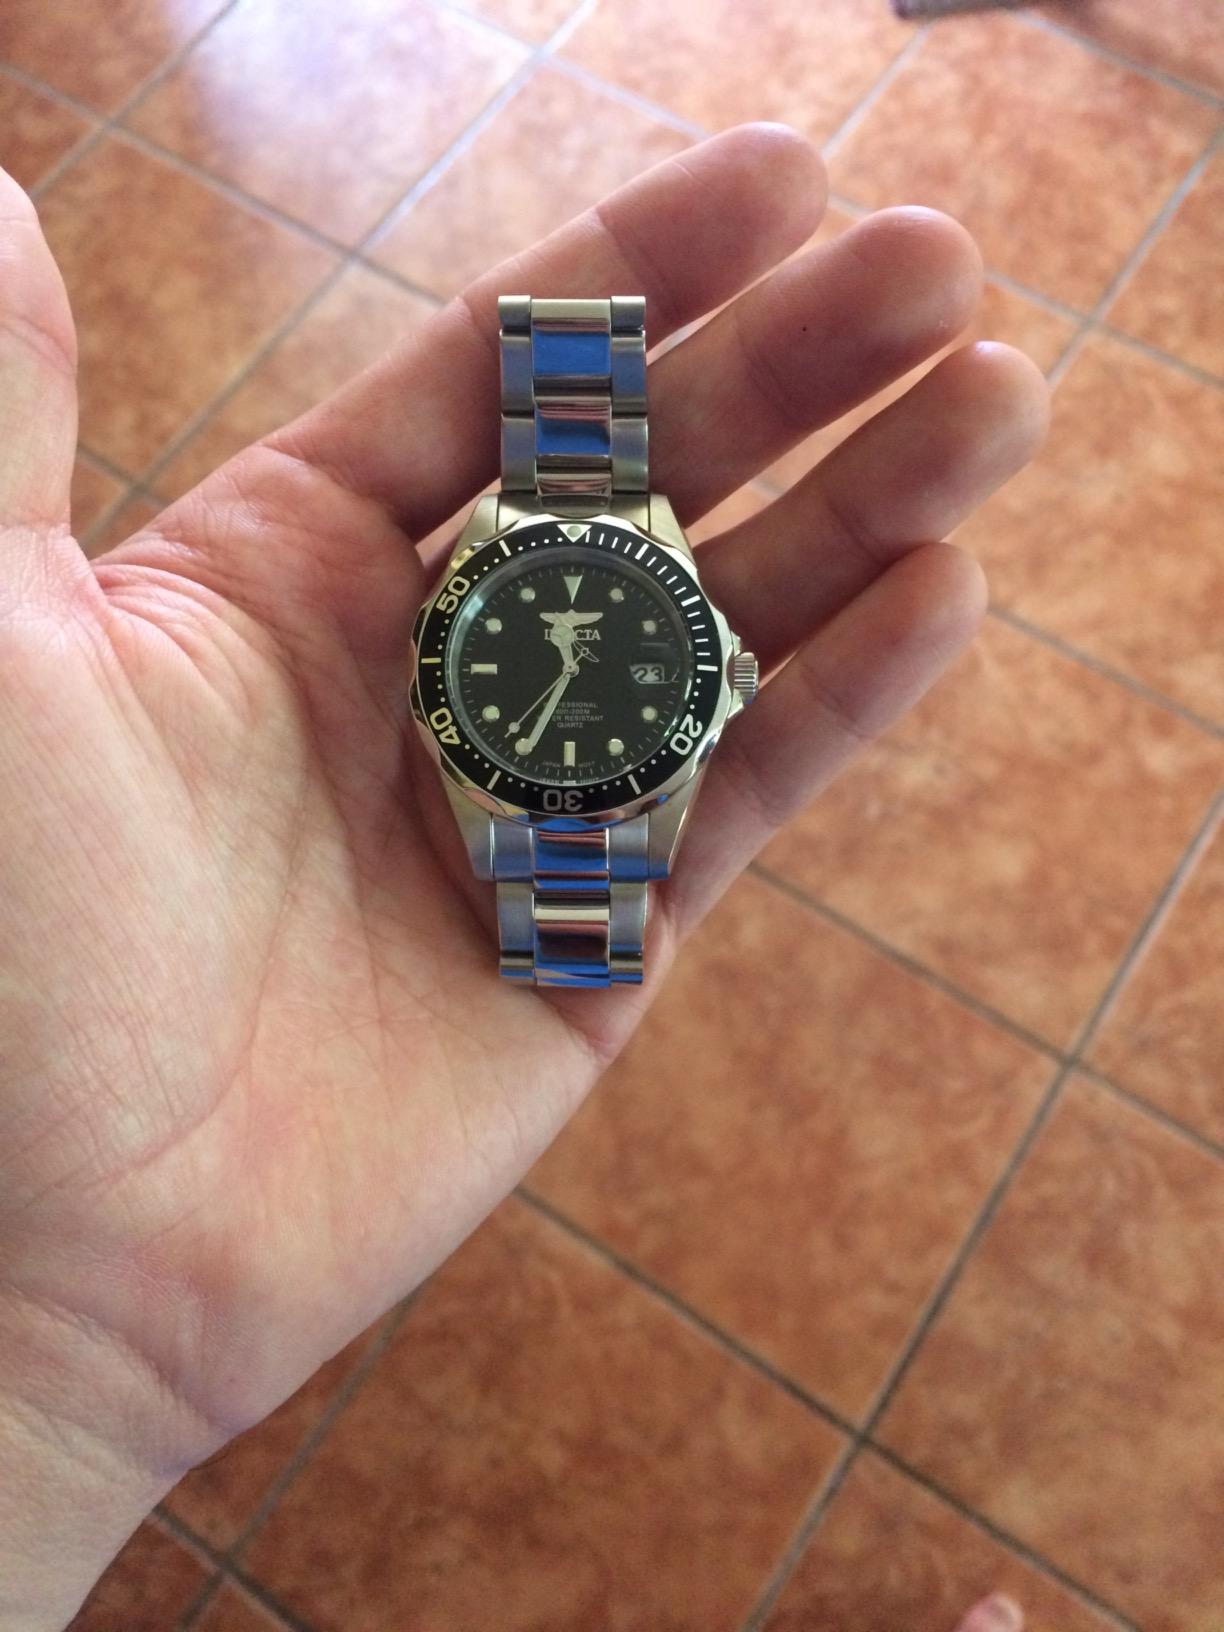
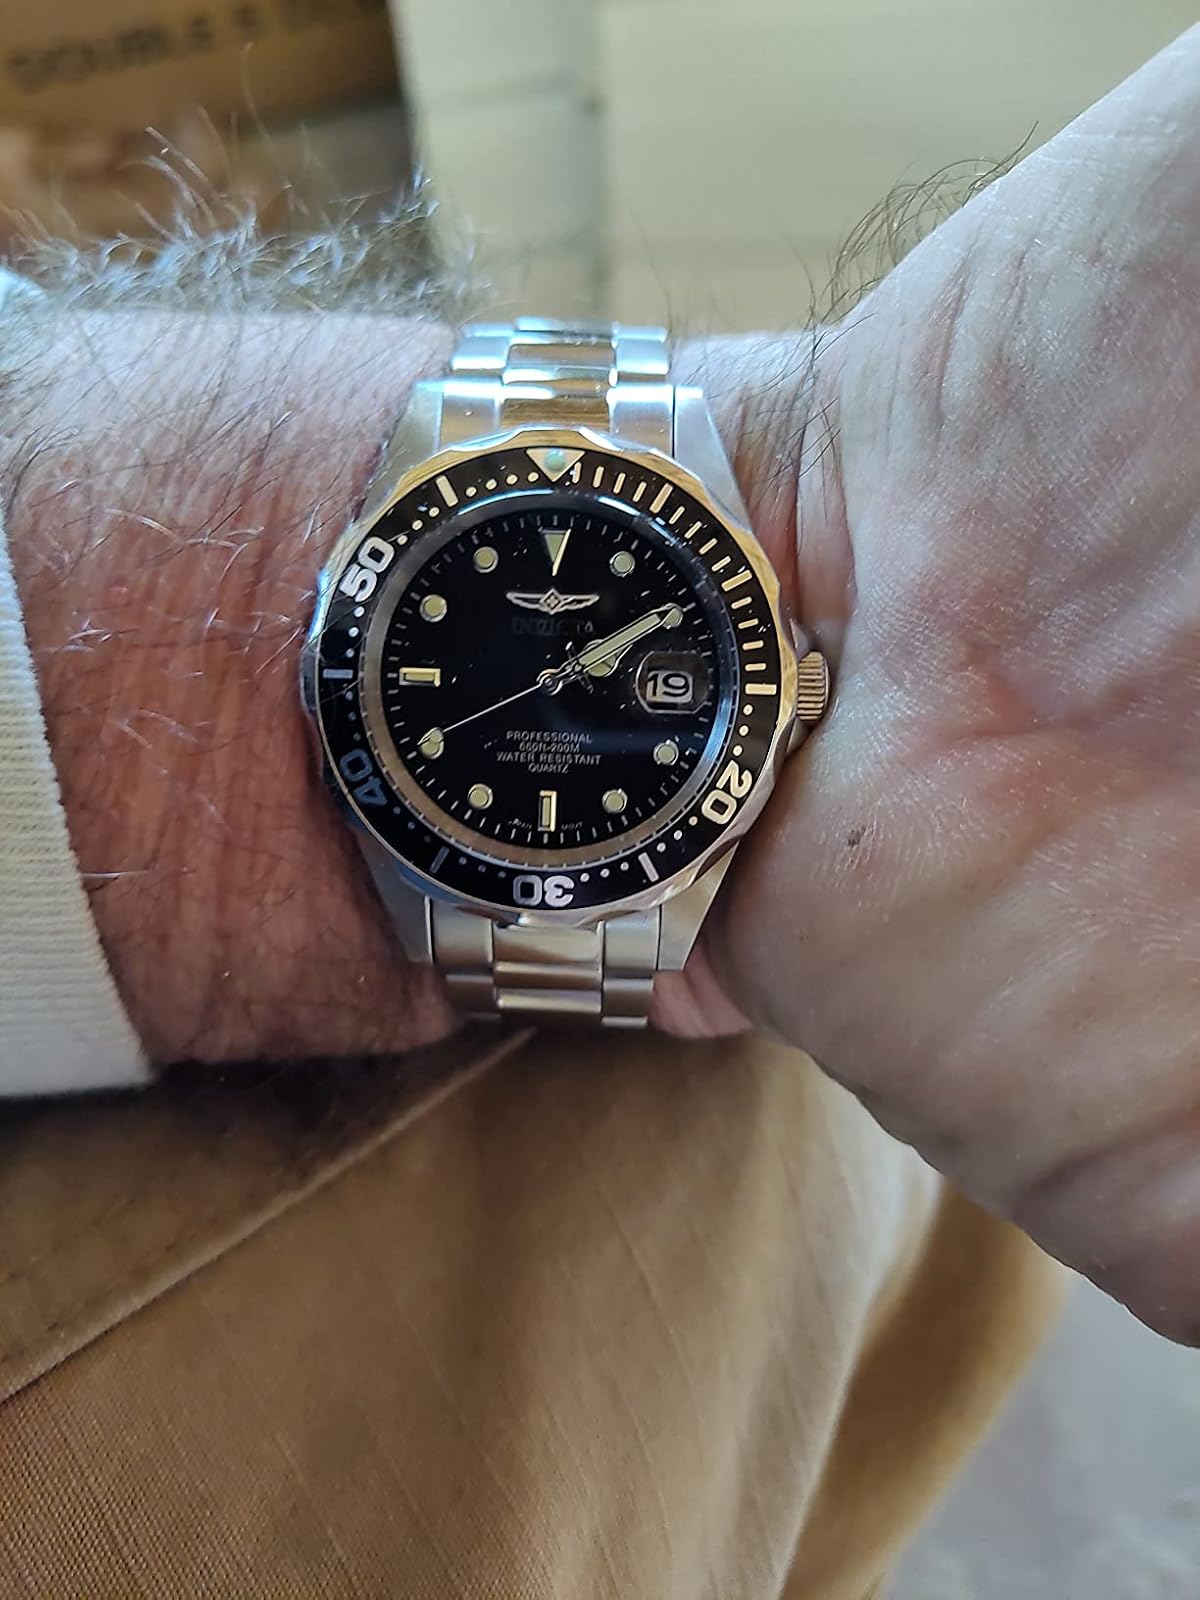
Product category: accessories_watch
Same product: yes